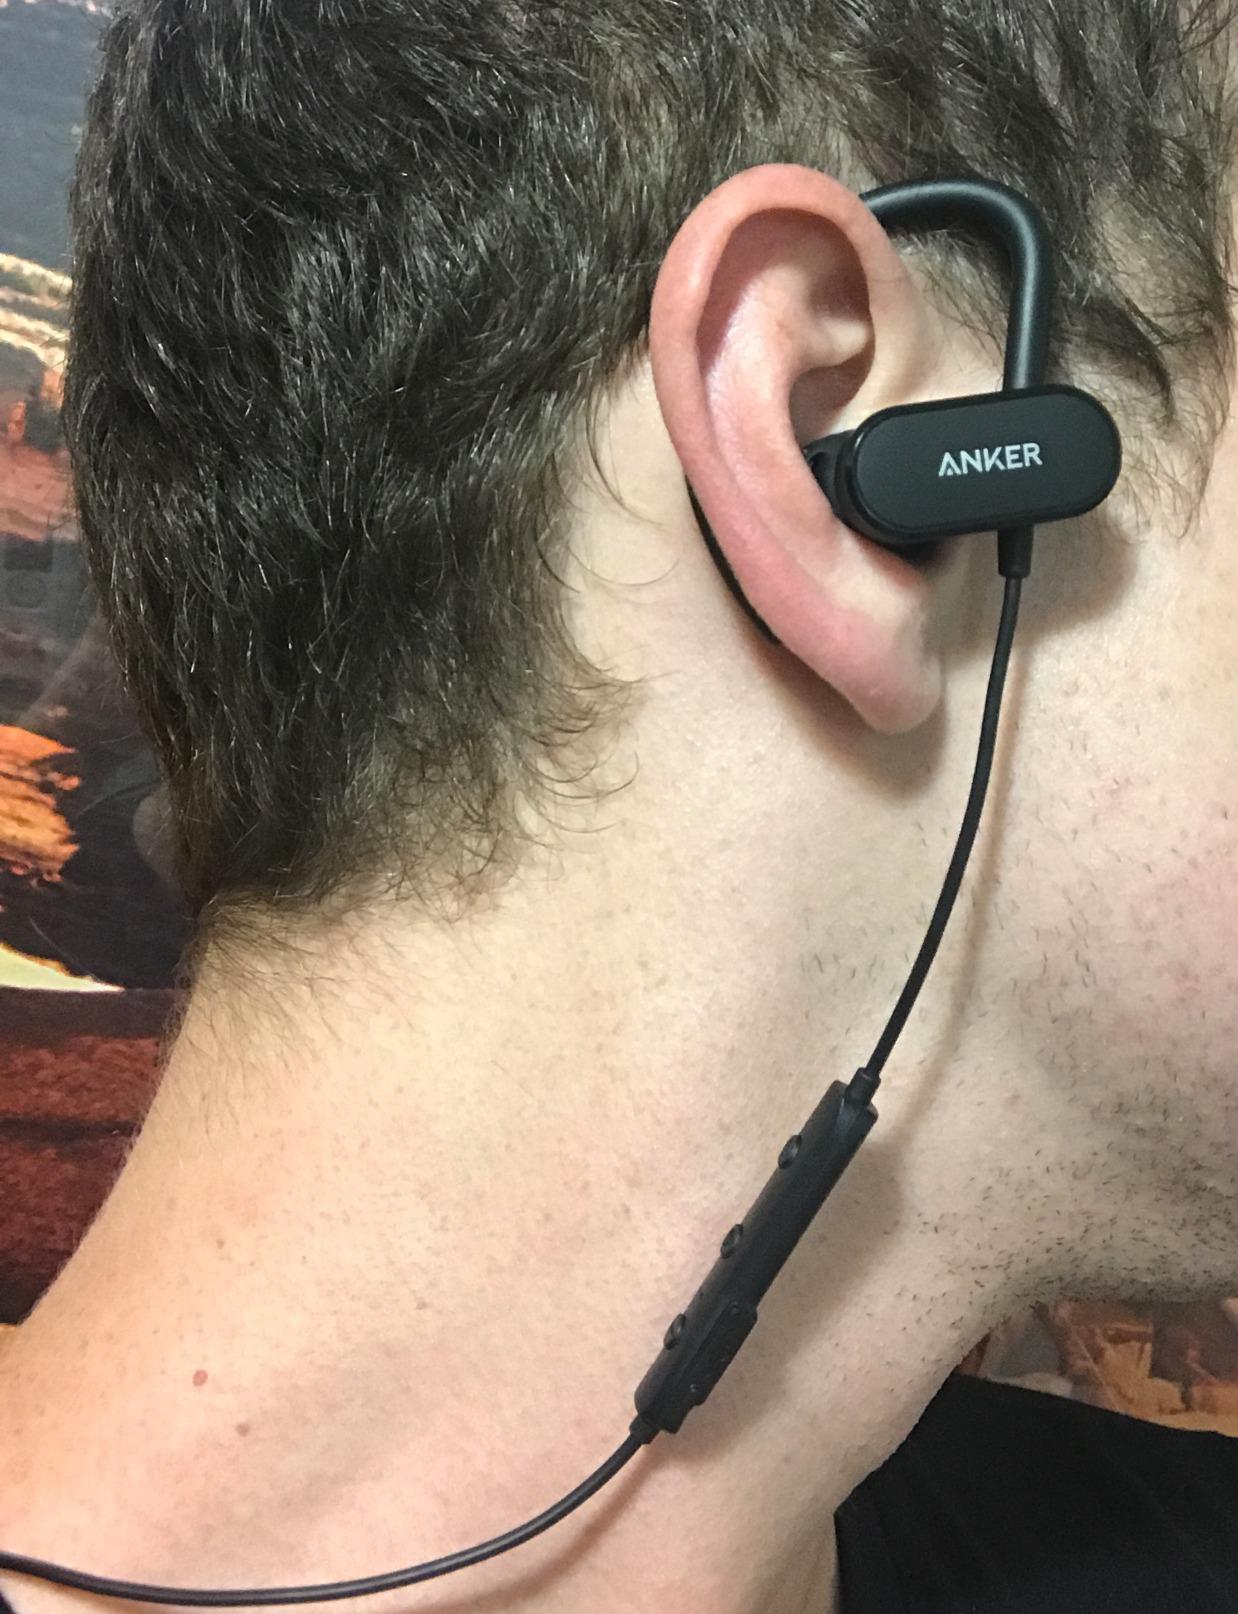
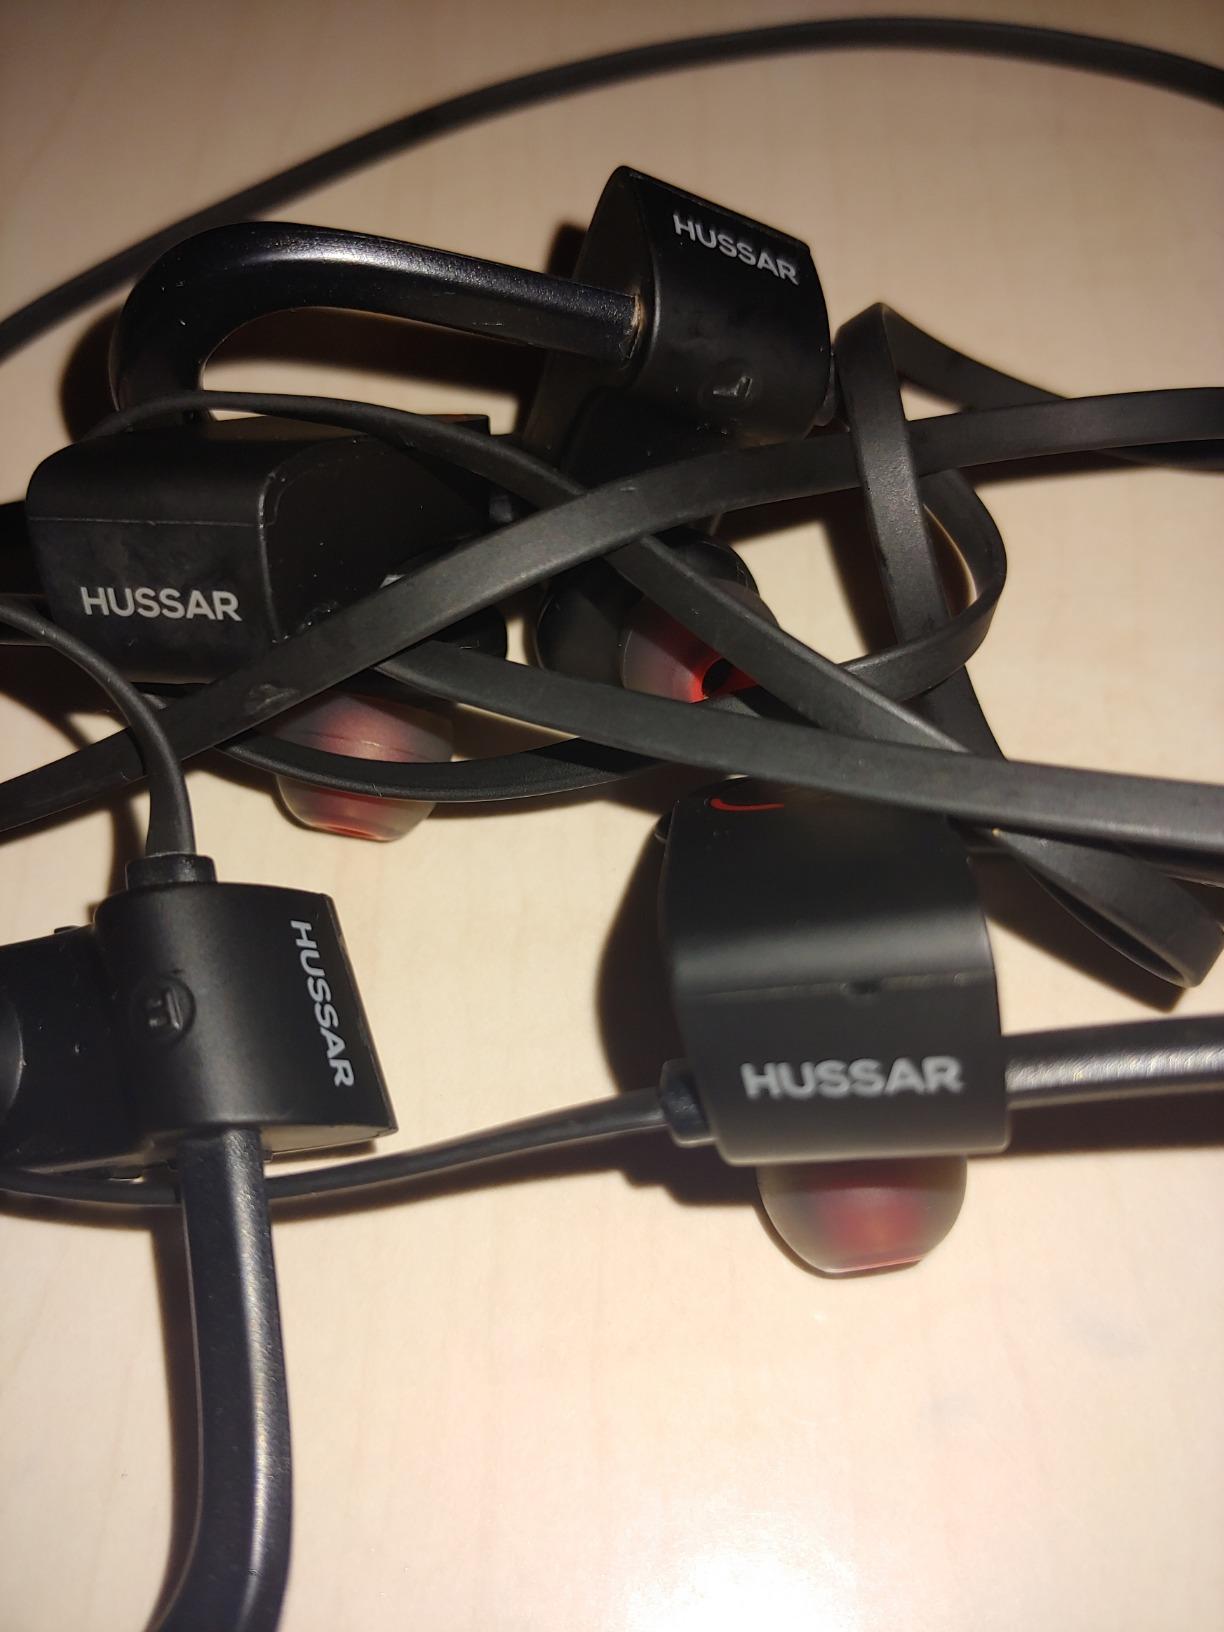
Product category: headphones
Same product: no